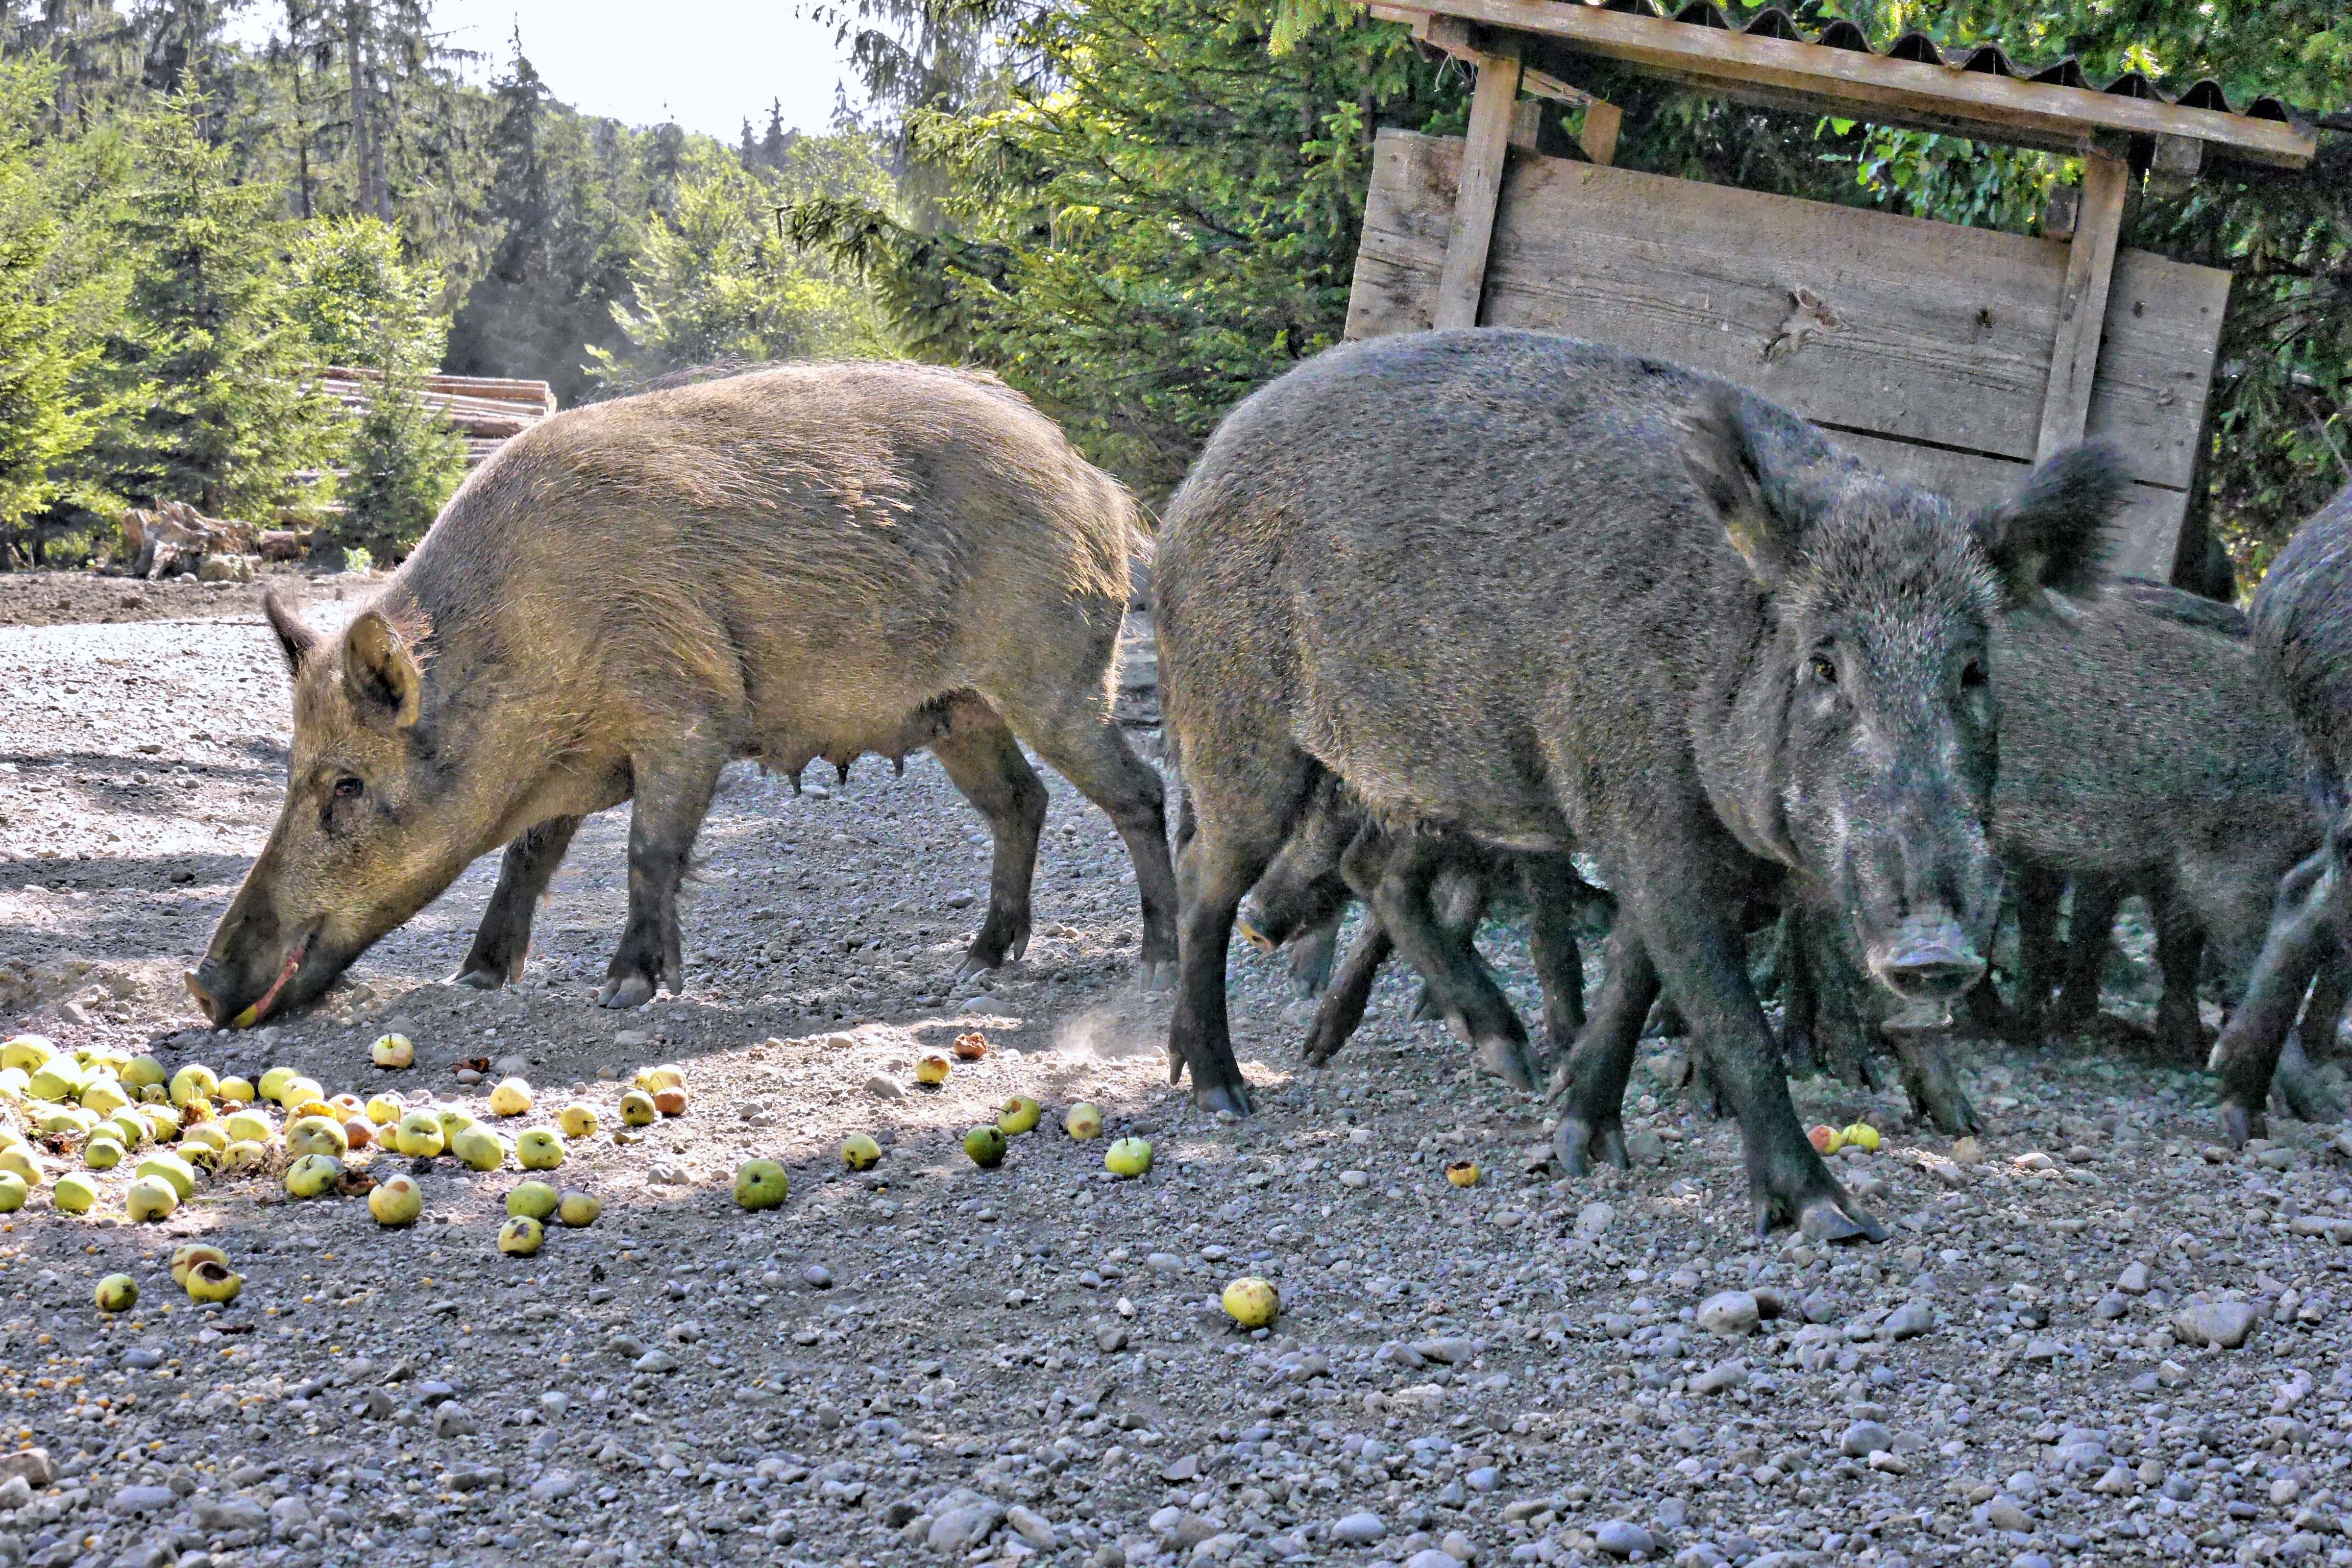
wildlife, grazing, mammal, fauna, boar, sow, vertebrate, pig, wild boar, bache, pig like mammal, peccary